Sun bear

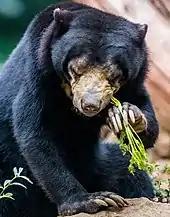
Sun bears have a broad, omnivorous diet, including plants.

Sun bears are omnivores and feed on a broad variety of items, such as ants, bees, beetles, honey, termites, and plant material such as seeds and several kinds of fruits. Vertebrates such as birds, deer, eggs, and reptiles may be eaten occasionally. They forage mostly at night. Sun bears tear open hollow trees with their long, sharp claws and teeth in search of wild bees and honey. They also break termite mounds and quickly lick and suck the contents, holding pieces of the broken mound with their front paws. They consume figs in large amounts and eat them whole. In a study in the forests of Kalimantan, the fruits of Moraceae, Burseraceae, and Myrtaceae species made up more than 50% of the fruit diet; in times of fruit scarcity, sun bears switched to a more insectivorous diet. A study in Central Borneo revealed that sun bears play an important role in the seed dispersal of "Canarium pilosum" (a tree in the family Burseraceae). Sun bears eat the centre of coconut palms, and crush oil-rich seeds such as acorns. Oil palms are nutritious but not enough for subsistence.